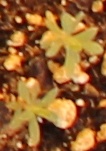
Label: Kochia